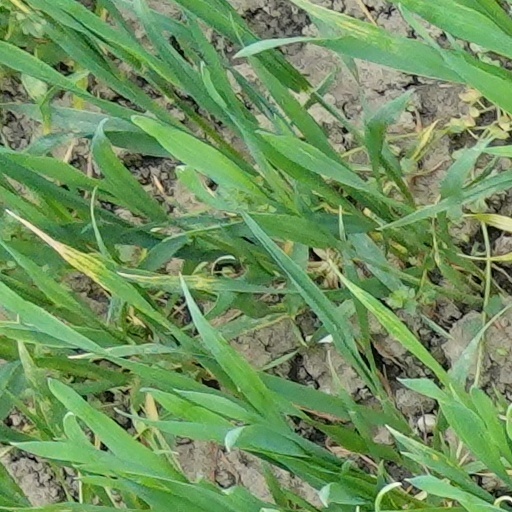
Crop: wheat